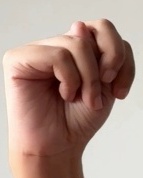
ASL sign: N